Matka Canyon

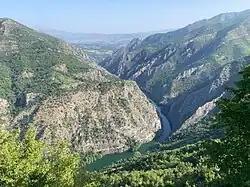
View from above

There are ten caves at Matka Canyon, with the shortest in length being 20 metres (65.6 feet) and the longest being 176 metres (577.4 feet). The canyon also features two vertical pits, both roughly extending 35 metres (114.8 feet) in depth.